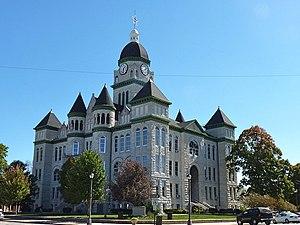
La ville de Carthage est le siège du comté de Jasper, situé dans l’État du Missouri, aux États-Unis, sur l’historique Route 66. Sa population s’élevait à 14 502 habitants lors du recensement de 2010, estimée à 14 309 habitants en 2016.